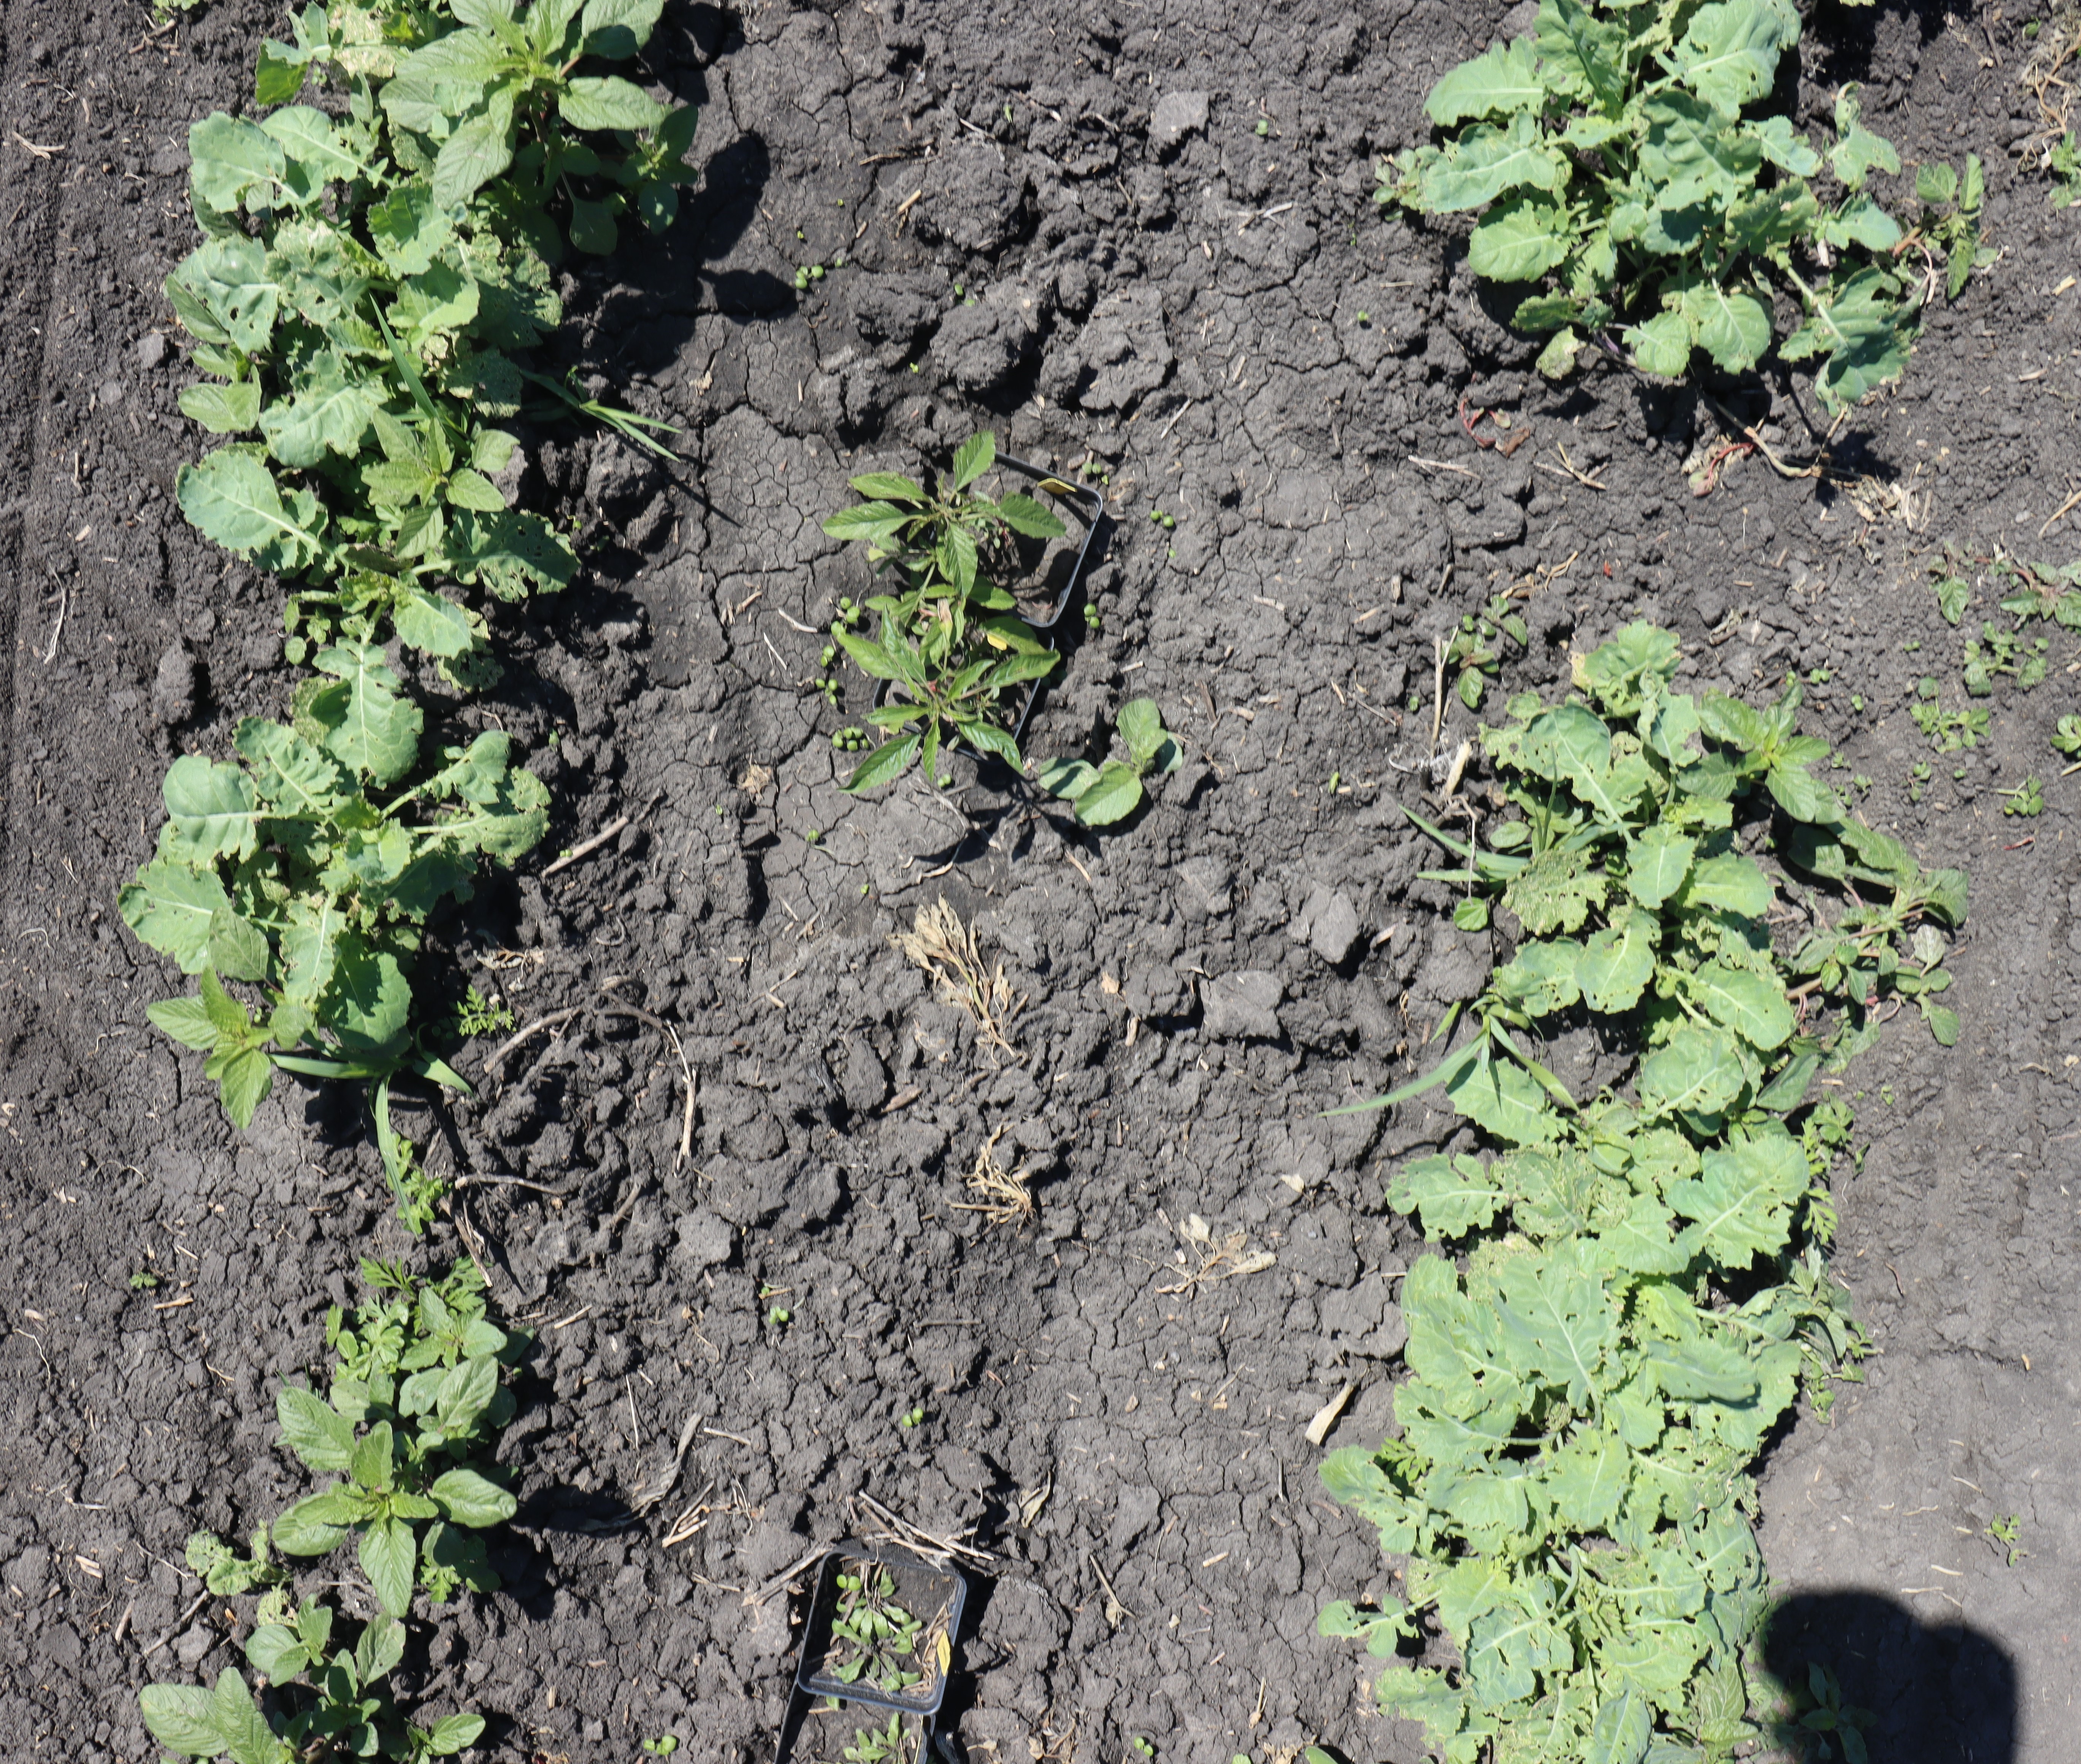
Crop: Canola
Objects: Canola, Canola, Horseweed, Canola, Redroot Pigweed, Waterhemp, Waterhemp, Canola, Redroot Pigweed, Redroot Pigweed, Canola, Redroot Pigweed, Canola, Redroot Pigweed